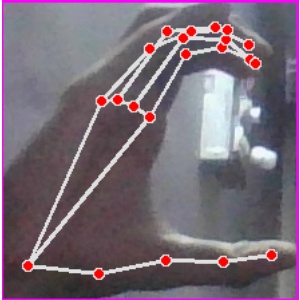
अक्षर: ऋ